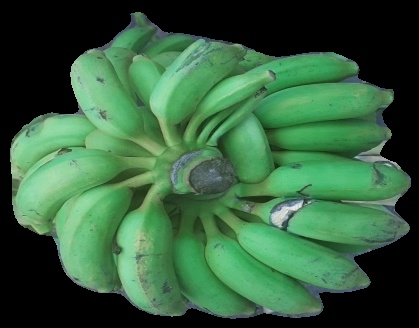
Variety: elakki-bale
Grade: grade2